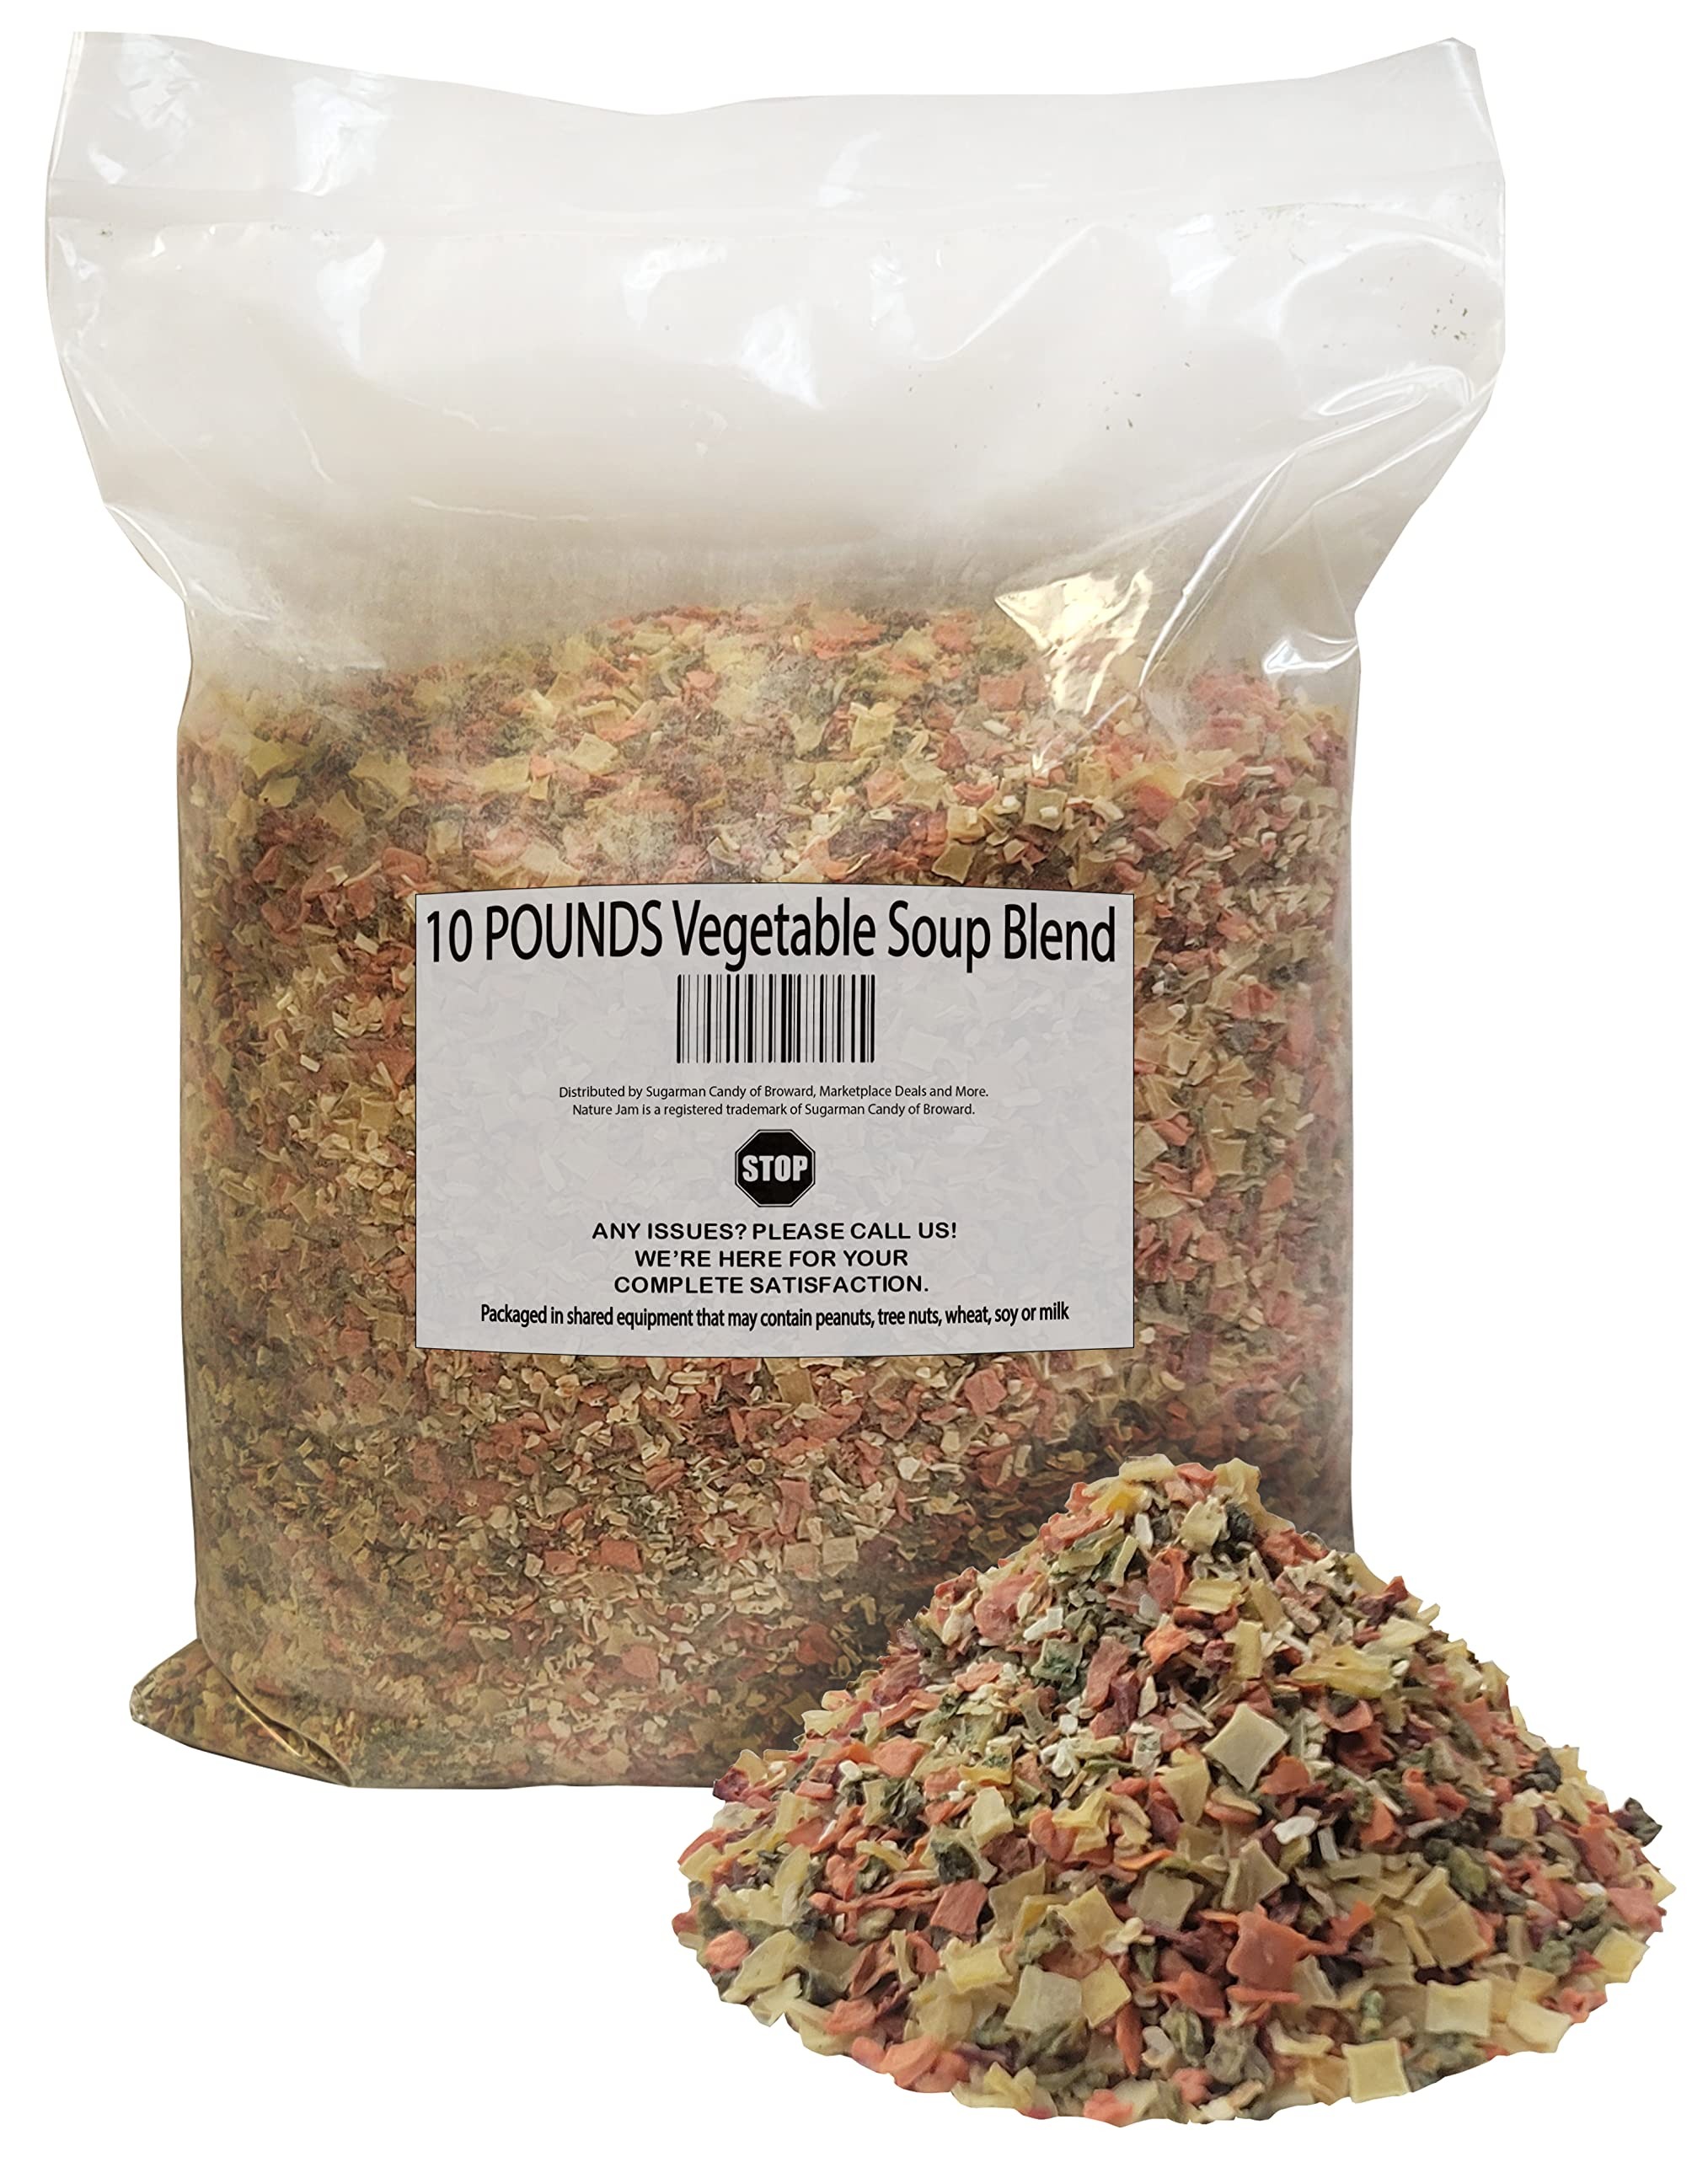
Item Name: 10 POUNDS Vegetable Soup Blend Dried Dehydrated Vegetable Flakes To Make Ramen Noodle Soup
Bullet Point 1: Content: Dehydrated Onion, Carrot, Potato, Sweet Potatoes, Red And Green Bell Peppers And Parsley Flakes
Bullet Point 2: 10 Pounds HUGE BAG - Share with Friends or Keep for Weeks!
Bullet Point 3: A Convenient Blend Of Veggies For Making Soups And Other Dishes Calling For Cooked Veggies
Bullet Point 4: Make Your Own LOW SODIUM Soup EASILY! Packed in a Heat Sealed Poly Bag - Sealing in the Freshness!
Bullet Point 5: Originally Kosher then Repackaged in a non-Kosher Certified Facility
Bullet Point 6: 10 Pounds Of Our Premium Vegetable Soup Mix Makes Over 450 Cups Of Delicious Soup. Just Add 1 Cup Of Mix To 6 Cups Of Water, Simmer For 10-15 Minutes And Season To Taste. That's It. Use As A Complete Soup Mix Or Add To A Dish That Calls For A Variety Of Vegetables. These dehydrated vegetable flakes are made with a blend of high-quality, dehydrated ingredients, including onion, carrot, potato, sweet potato, red and green bell peppers, and parsley flakes.
Bullet Point 7: Pandemic Food-You May Enjoy As Is. This dry vegetable mix is used to add taste to a number of dishes and in the most convenient way. These freeze dried vegetables are perfect for outdoor adventures like hiking and backpacking, our sealable packaging ensures freshness and easy storage of dried vegetables. Use dried vegetable flakes to make flavorful dried soups, noodles, pizza, rice, and sauces. A great way to incorporate more vegetables into your diet!
Bullet Point 8: Perfect For your Emergency Pantry Foods. Great For Hiking, Backpacking, Traveling etc. Enjoy the natural goodness of dried mixed vegetables that are farm-grown with our product and these are freshly harvested and sun-dried to retain flavor and nutrients. That's why it's delish. These vegetable soup starters are full of health. Dehydrated food contains only pure and wholesome ingredients - no salt, sulfur, fat, artificial flavorings, sweeteners, or preservatives.
Bullet Point 9: Just Add Salt and Water And Boil For 10 Minutes. 15 Minutes For a Softer Texture. These gluten free ramen seasoning flakes are made up of healthy and full of nutrition vegetables. Get a nutrient-rich boost for your body with this gluten free vegetable soup! Dehydrated mixed vegetables packed with vitamins, minerals, and essential compounds enhance immunity, support eye health, improve skin health, and more.
Bullet Point 10: Premium Vegetable Soup Blend-Perfect For Last Minute Soups-Make Ramen Soup Yourself With These Ramen Type Veggies. At Naturejam, we are dedicated to providing you with the highest quality products and services. Our commitment to excellence is why we offer a 100% satisfaction guarantee. If you are dissatisfied with your purchase, simply text or call the number on the product packaging. We want to ensure a hassle-free experience for you and guarantee your complete satisfaction.
Product Description: Vegetable Soup Blend 10 POUNDS- HUGE BAG! Dried Dehydrated Vegetable Flakes Vegetable blend is a blend of multi-colored pieces of vegetables, herbs, and spices. Our Spice and herbs are imported under the American Spice Trade Association specifications and comply with all regulations of the United States Food and Drug Act. The product is prepared, processed and packaged under modern sanitary conditions in accordance with good manufacturing practices. INGREDIENTS: Carrot, onion, potato, green bell pepper, red bell pepper, sweet potato and parsley STORAGE/SHELF LIFE: The product should be stored under normal food warehouse conditions at cool temperatures of 50˚-70˚F (10˚-21˚C) with a relative humidity of 70%. Avoid exposure to direct sunlight or to excessive heat. The shelf life is 12 months packed as bulk and 36 months in a packaged container.
Value: 160.0
Unit: Ounce

Price: 79.99